Crossing the Line 2: The New Face of Anti-Semitism on Campus

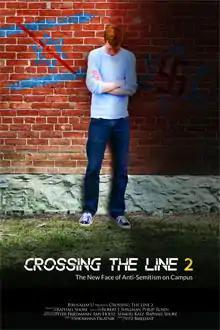

Crossing the Line 2: The New Face of Anti-Semitism on Campus is a 2015 film which documents how a growing number of anti-Israel demonstrations on U.S. campuses also include antisemitic messaging. The filmmakers interviewed pro-Israel college students, both Jewish and non-Jewish, who say that they feel increasingly intimidated to express their support for Israel on campus.